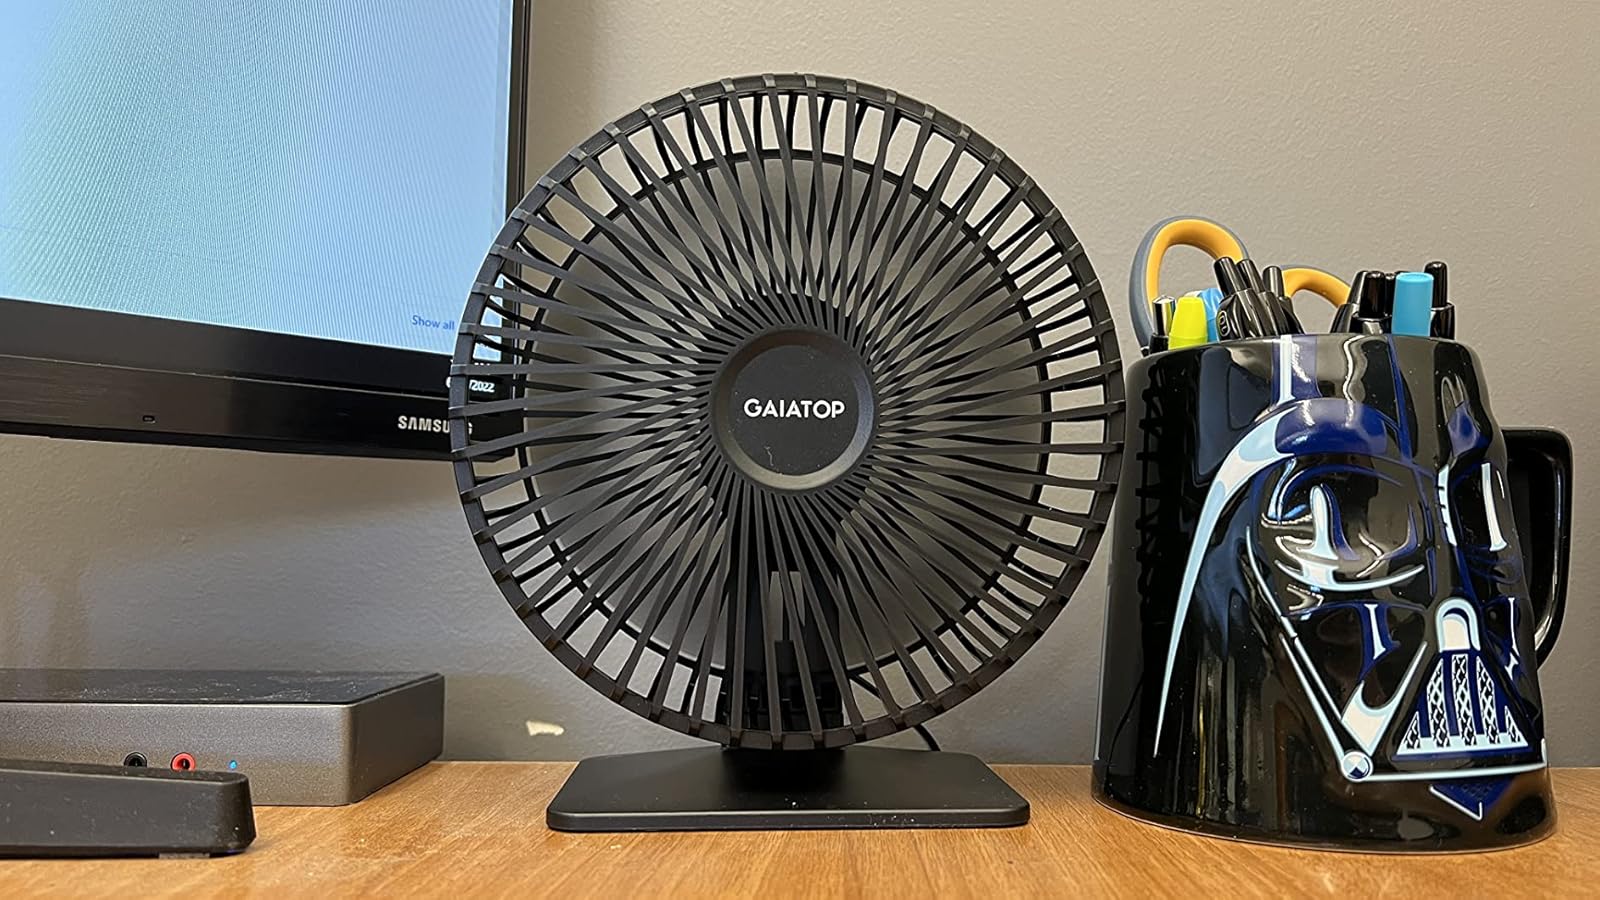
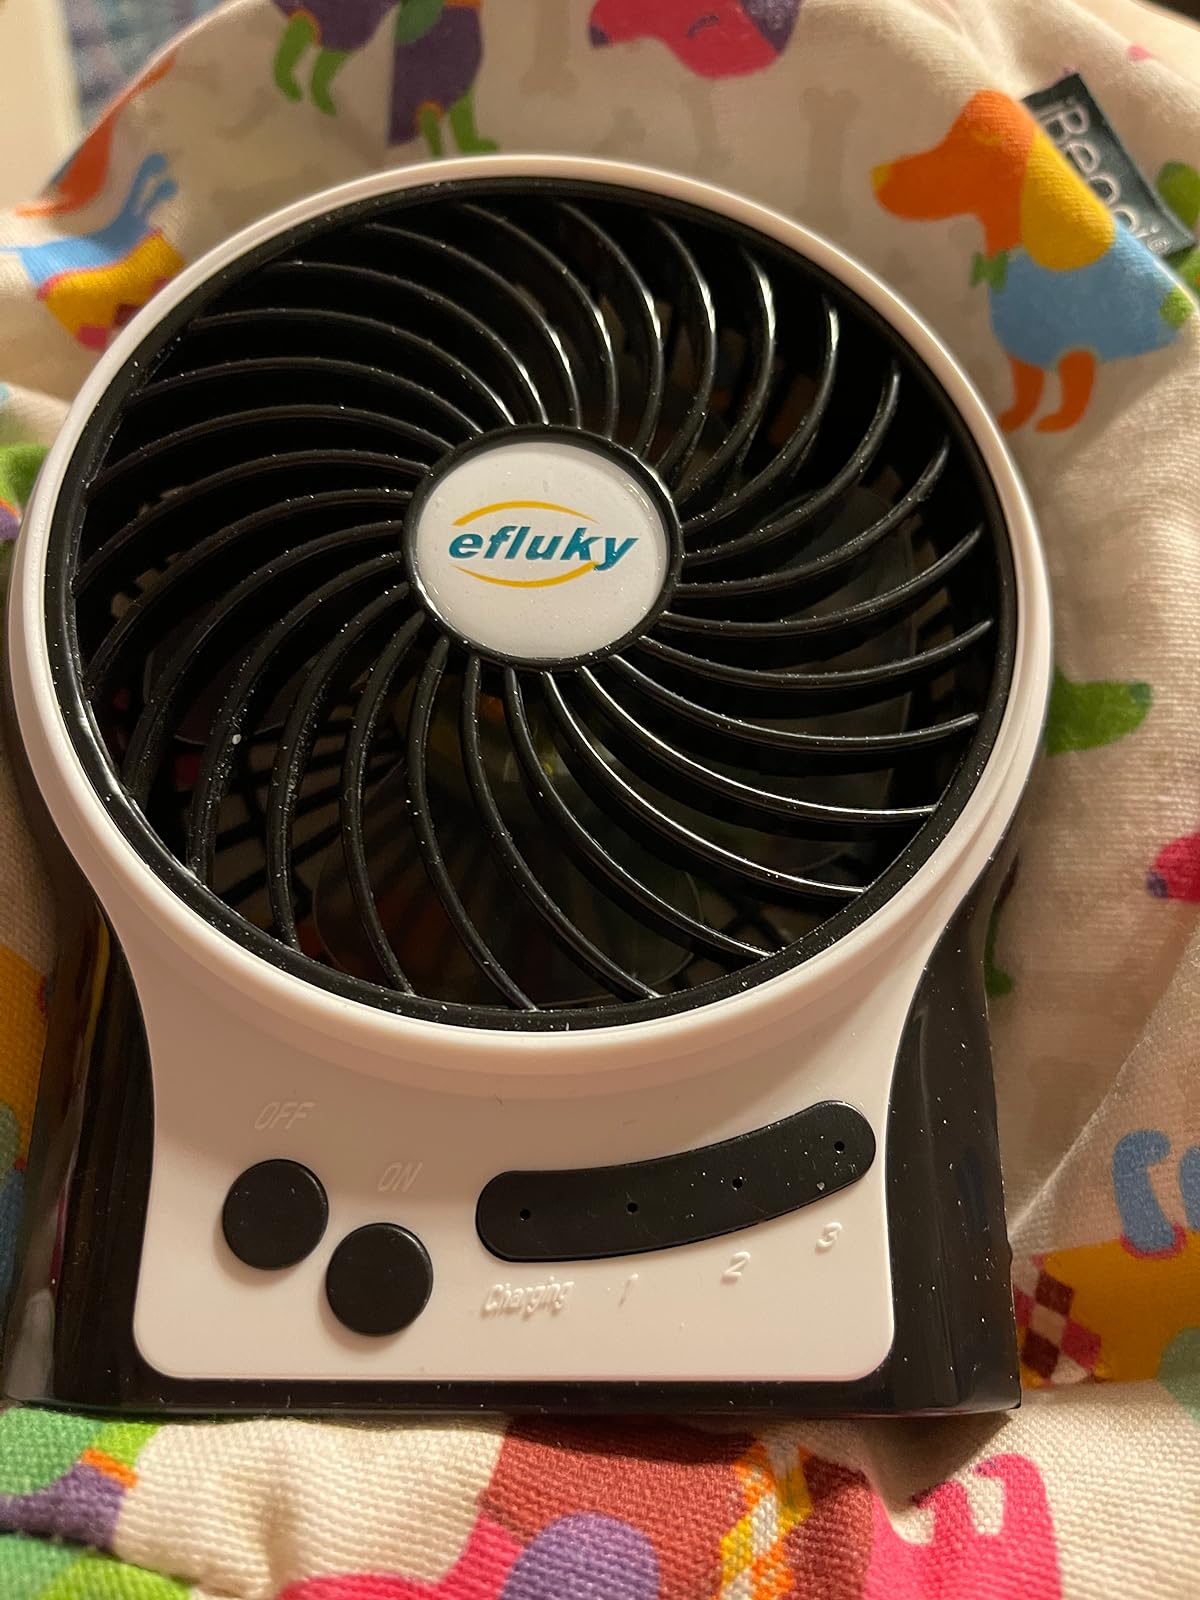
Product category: fan
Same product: no